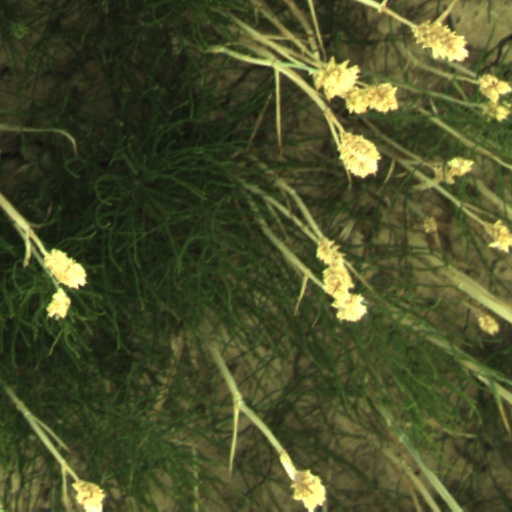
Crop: wheat